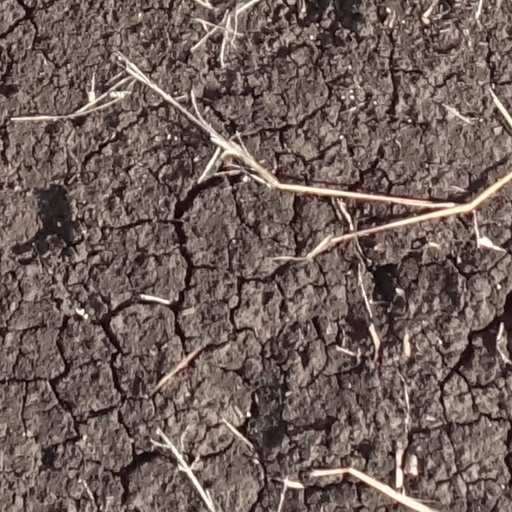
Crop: sorghum